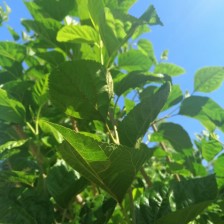
Variety: BlackAustralia